Answer in natural language. Considering the relative positions, where is Television with respect to Doorway (highlighted by a blue box)? Choose between the following options: right or left
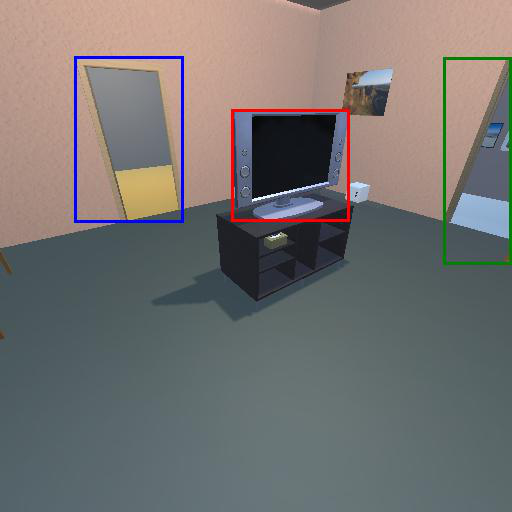
<answer>right</answer>